Samved

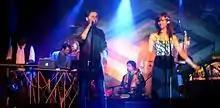
Samved Performing at Blue Frog

Samved's musical style is Electro Classical Fusion. Their music is a blend of Upbeat Industrial Electronica and Hindustani Classical. The band draws its inspiration from fusion acts like Anand Shankar and Talvin Singh. The band's name "Samved" is inspired for one of the four Vedas Samaveda. Samaveda is the Veda of Melodies and Sounds. The Indian Classical music and dance considers the melodies in Samaveda as one of its roots. Their logo is an ancient Indus valley dancing and performing arts symbol.